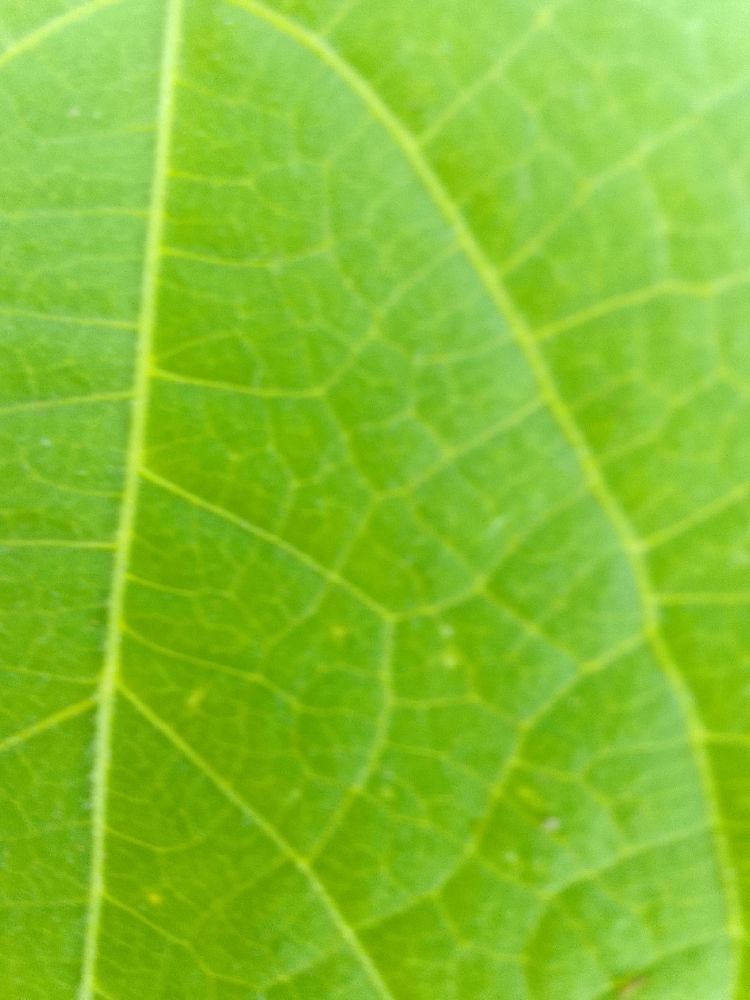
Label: healthy